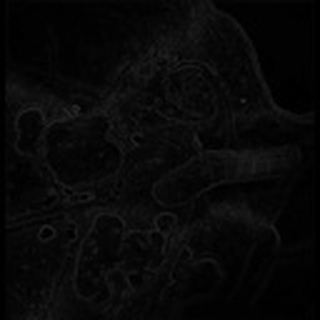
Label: cotton_army_worm